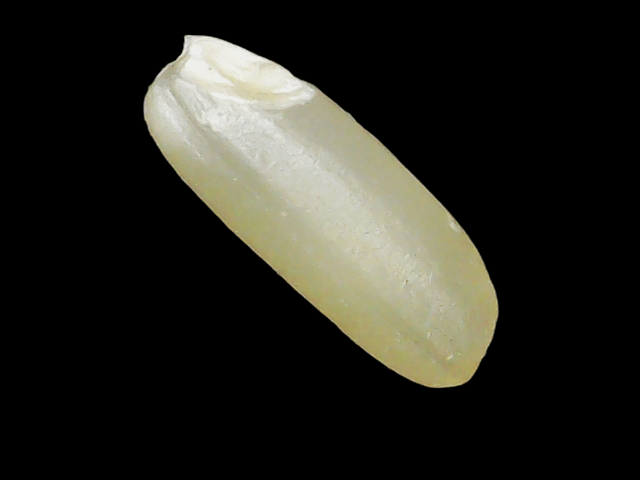
Rice variety: Binadhan23